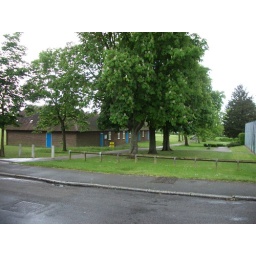
park in burgess hill across from 80 park road